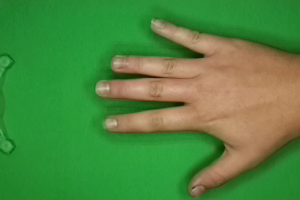
Label: paper